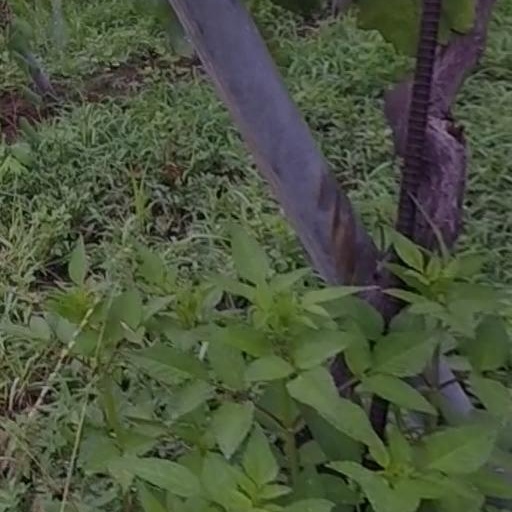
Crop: grape